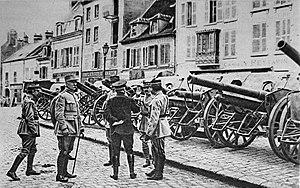
le Miroir N° 247 page 6 les généraux Gouraud Berthelot Le président Poincaré examinant des canons pris à l'ennemi, peut-être à Villers-Cotterêts .
Villers-Cotterêts [vilɛʁkɔtʁɛ] est une commune française située dans le département de l'Aisne, en région Hauts-de-France.